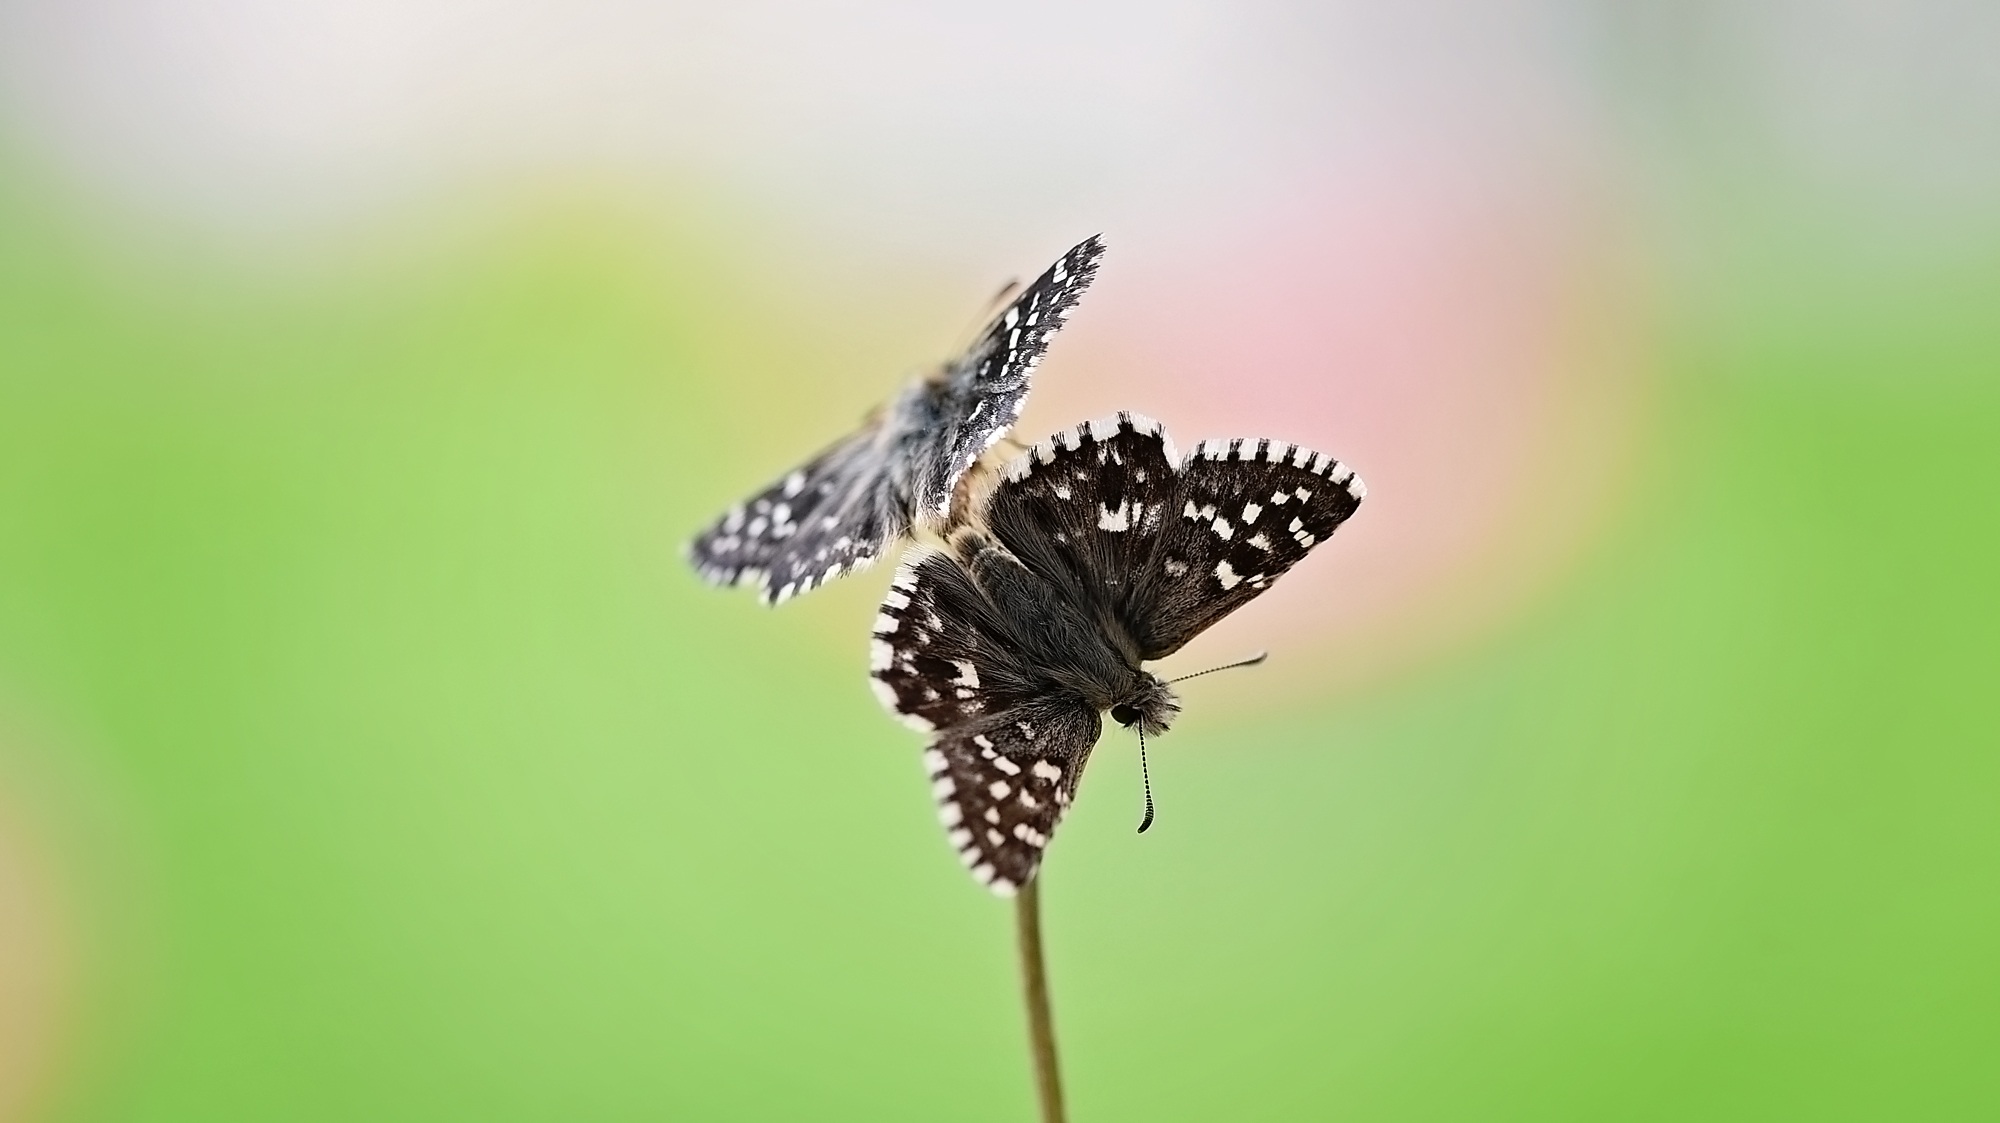
nature, wing, photography, leaf, flower, green, insect, butterfly, close, flora, fauna, invertebrate, close up, reproduction, butterflies, nectar, macro photography, arthropod, pairing, pollinator, plant stem, moths and butterflies, lycaenid